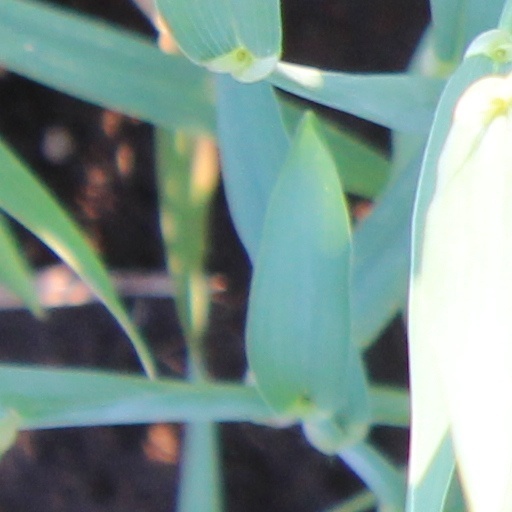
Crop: wheat